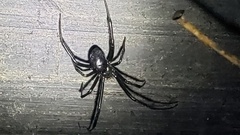
Species: Lactrodectus_hesperus